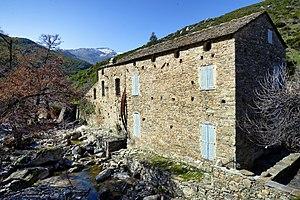
Santo-Pietro-di-Tenda est une commune française située dans la circonscription départementale de la Haute-Corse et le territoire de la collectivité de Corse.